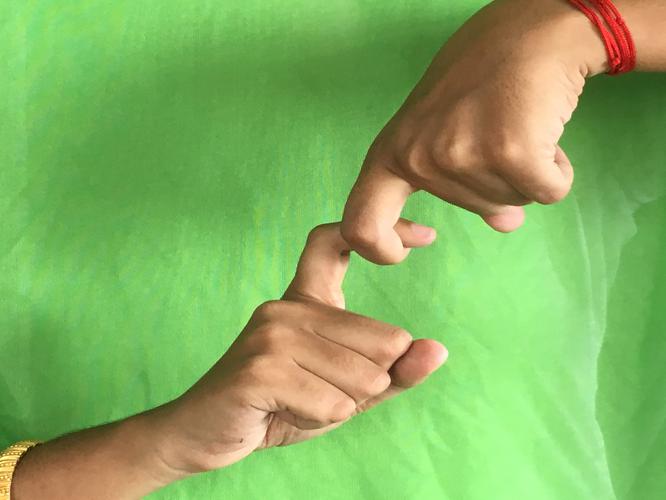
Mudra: Pasha
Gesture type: double_hand